Fading Shades

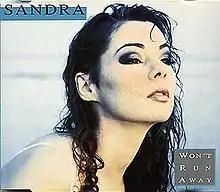
"Won't Run Away" single cover

Fading Shades is the sixth studio album by German singer Sandra, released on 12 June 1995 by Virgin Records.